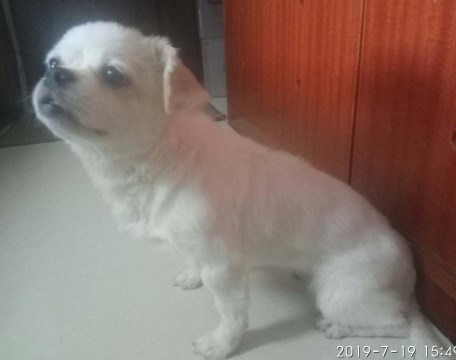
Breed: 480-n000125-Pekinese